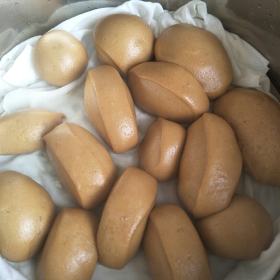
Label: trash